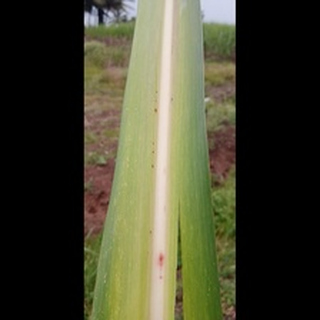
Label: sugarcane_yellow_leaf_disease